Bundeswehr Technical and Airworthiness Center for Aircraft

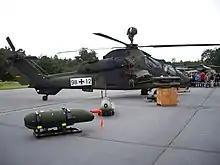
Eurocopter Tiger

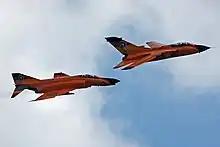
Panavia Tornado and F-4 Phantom

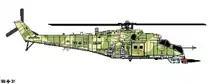
Mil Mi 24

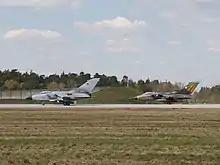
Panavia Tornado ECR and IDS of WTD 61 in Manching

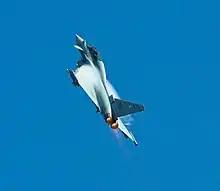
Eurofighter Typhoon, being tested by WTD 61

The Bundeswehr Technical and Airworthiness Center for Aircraft or ( ("WTD 61")) is one of several testing centres of the German Armed Forces. Its tasks are the testing and evaluating of military aircraft and aerial weapon systems. The centre is also responsible for certifications and inspections of modifications made on aircraft already in service with the German Armed Forces. The Bundeswehr Technical and Airworthiness Center for Aircraft is not integrated into the command structure of the military branches of the German Armed Forces but is a branch of Federal Office of Bundeswehr Equipment, Information Technology and In-Service Support ("Bundesamt für Ausrüstung, Informationstechnik und Nutzung der Bundeswehr" ("BAAINBw")) which is directly subordinate to the Federal Ministry of Defence. Founded in 1957, the centre is based at Manching Air Base. The unit has a strength of about 650 personnel, 50 of which are members of the armed forces, the rest are civilian.